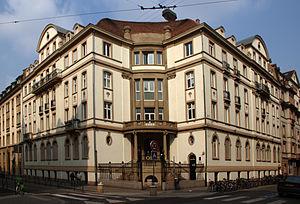
La cité Laure Weil et l’école ORT de Strasbourg. Ancien siège de la Gestapo pendant la seconde Guerre mondiale.
L’Organisation Reconstruction Travail connue sous l'acronyme ORT est le nom donné à une œuvre philanthropique lancée en 1880 à Saint-Pétersbourg « pour le travail manuel, artisanal et agricole » des déshérités juifs, afin qu'ils échappent à la misère de la « Zone de résidence » à laquelle ils étaient condamnés.